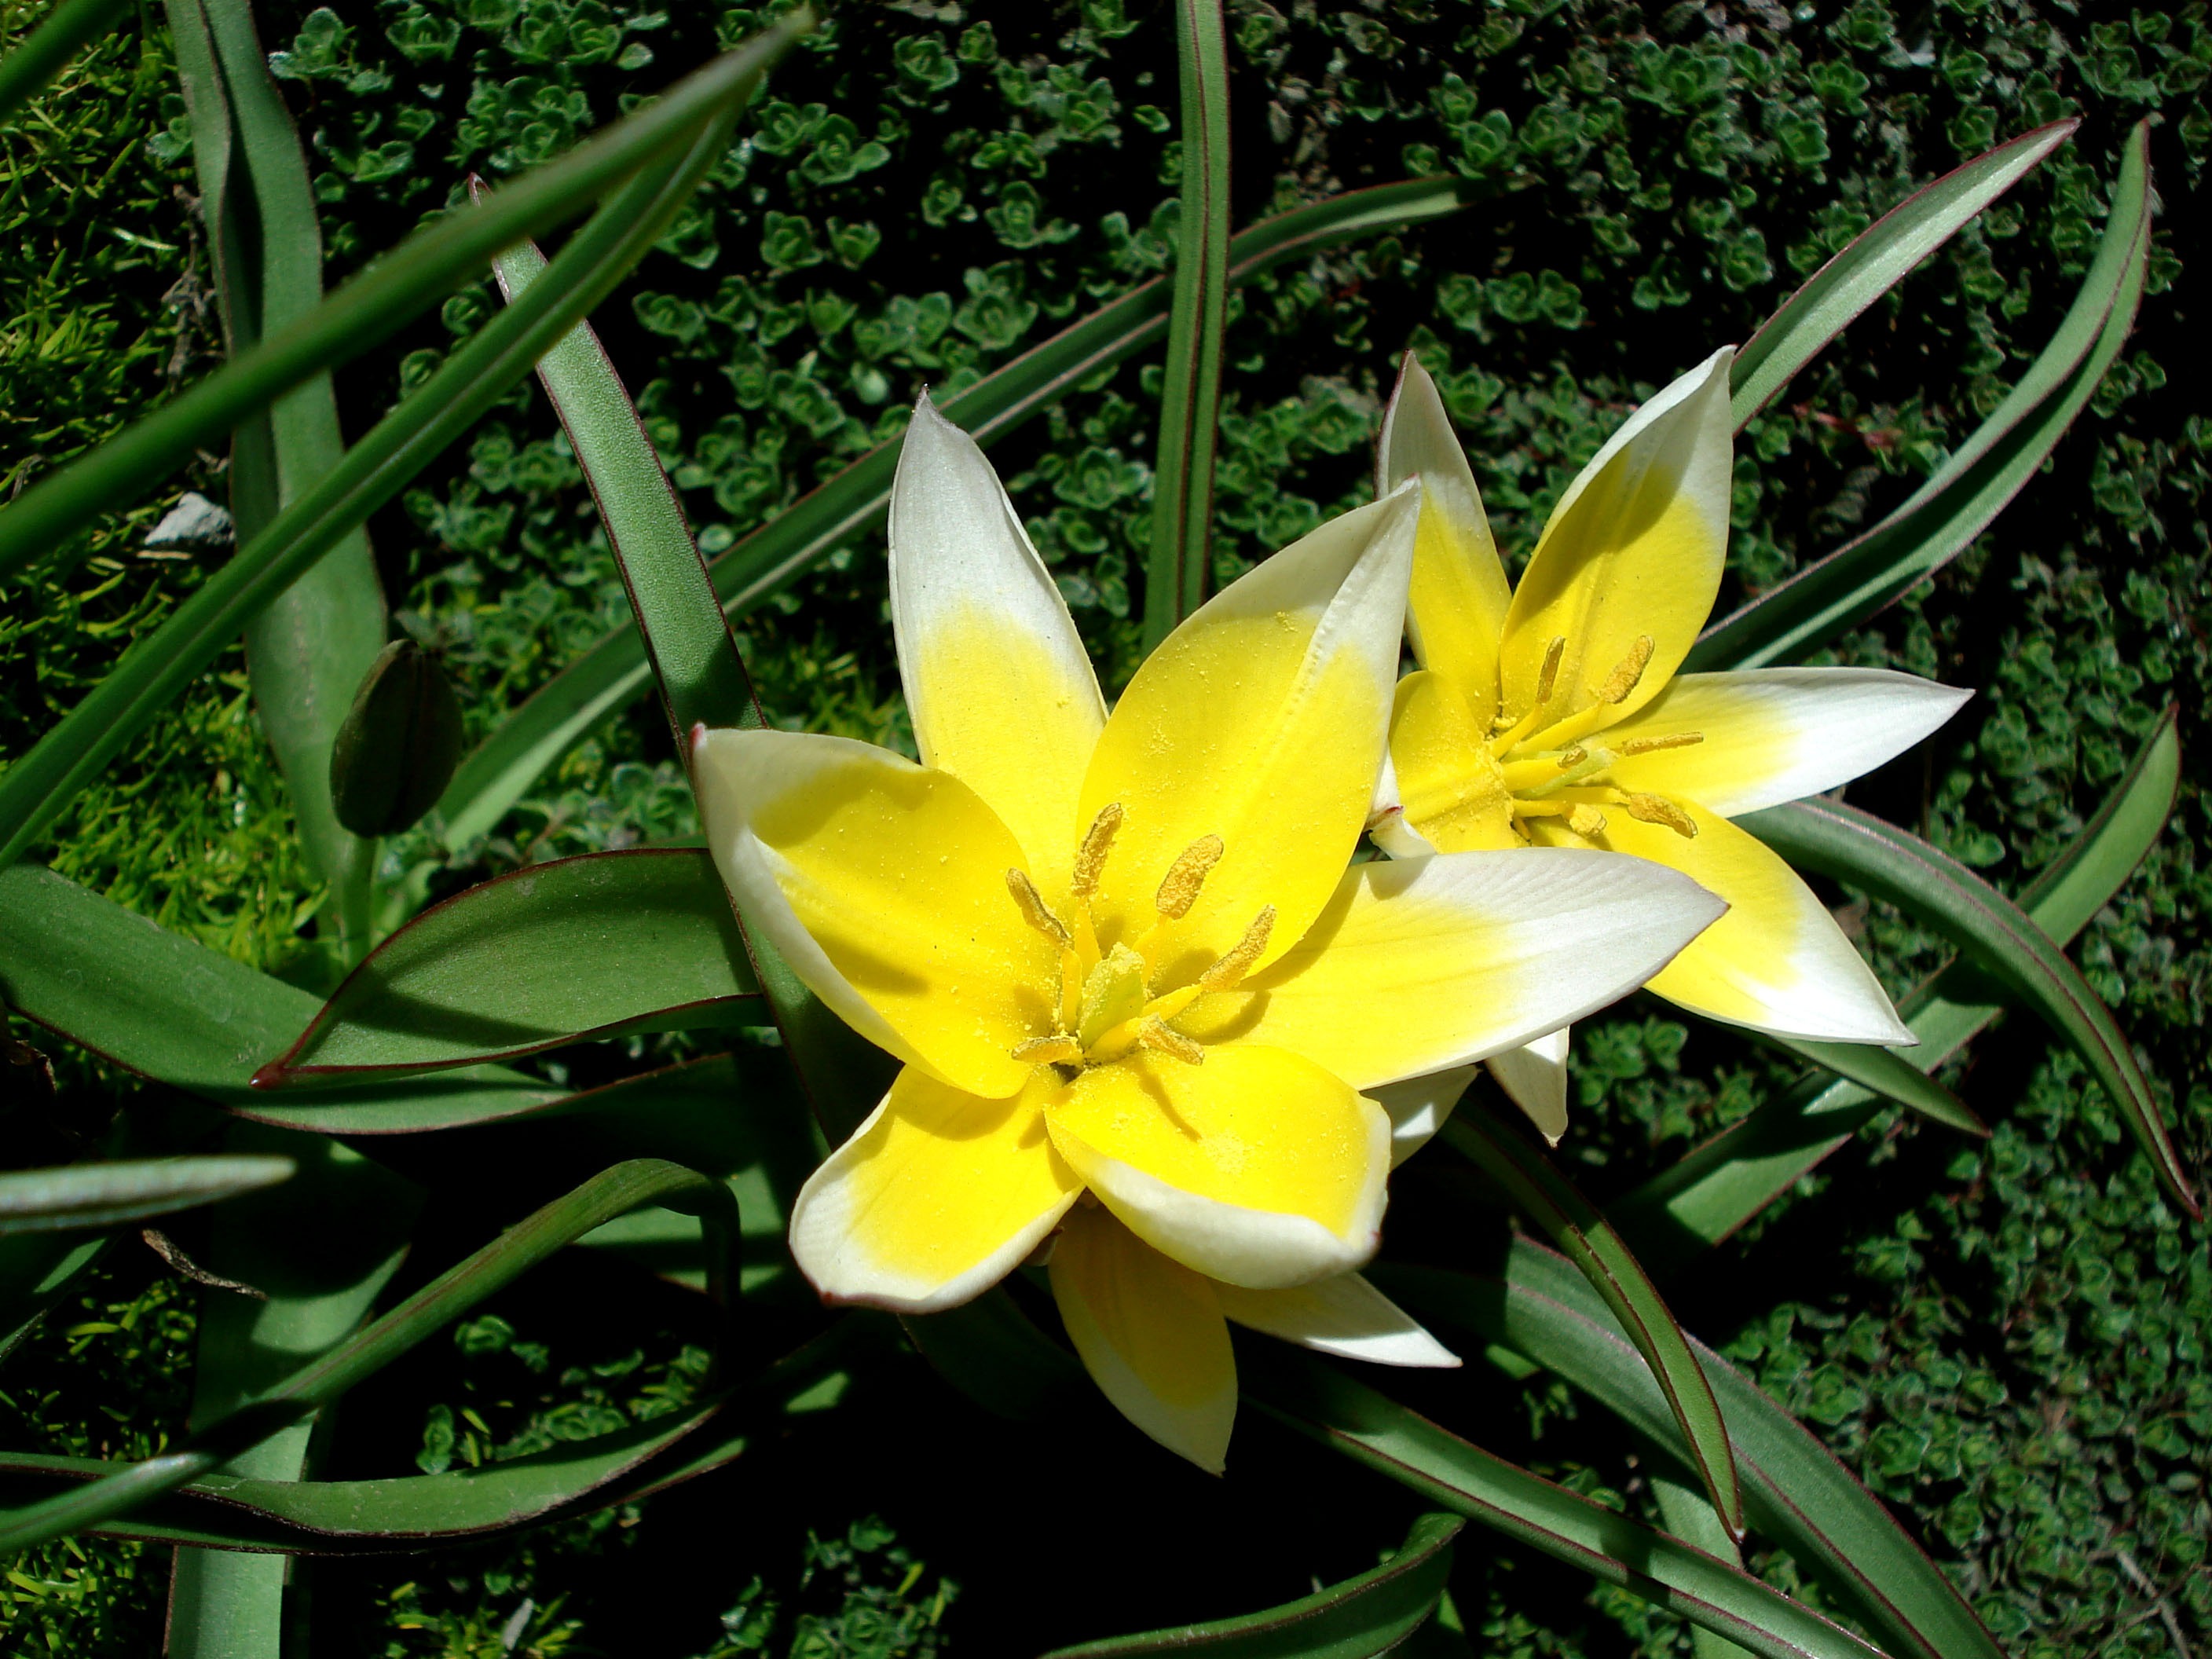
nature, plant, flower, petal, tulip, botany, yellow, flora, yellow flower, wildflower, flowers, lily, spring flower, daylily, flowering plant, land plant